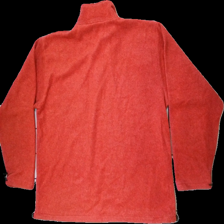
View: back
Type: Outerwear
Category: Men
Brand: Not in the list
Brand text on label: Santino
Colors: Red
Material: Unknown, no match
Cut: Regular
Size: 42
Holes: Minor
Price range: 50-100
Recommended usage: Reuse